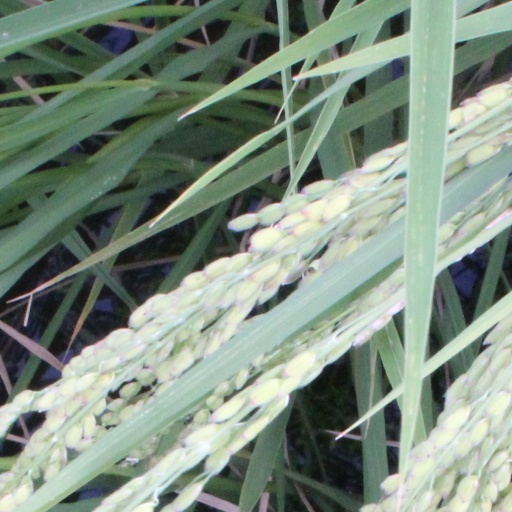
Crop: rice